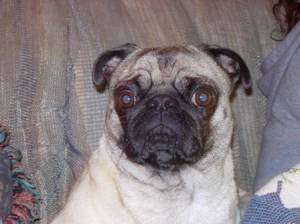
Breed: pug